Bixby Bridge

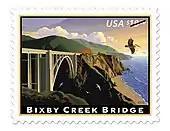
Express mail stamp

A post office was established near the sawmill in the early 1880s and was then moved west to the mouth of the canyon. Thomas Fussell bought the land and then sold it to Horace Hogues. In 1919, Captain Howard G. and Frida Sharpe bought the Bixby Creek canyon property. Remnants of its prior use included an old ranch house, barn, corral, dance hall, stable, numerous out-buildings, and several cabins that they rented to visitors. Sharpe built a dirt road from the lodge up the canyon to Bixby Landing and another road down to the beach at the mouth of Bixby Creek.